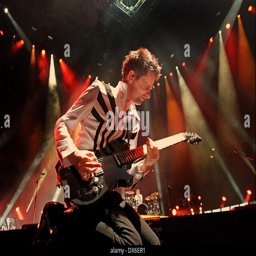
hard rock artist performing live in concert featuring